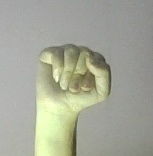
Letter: saad